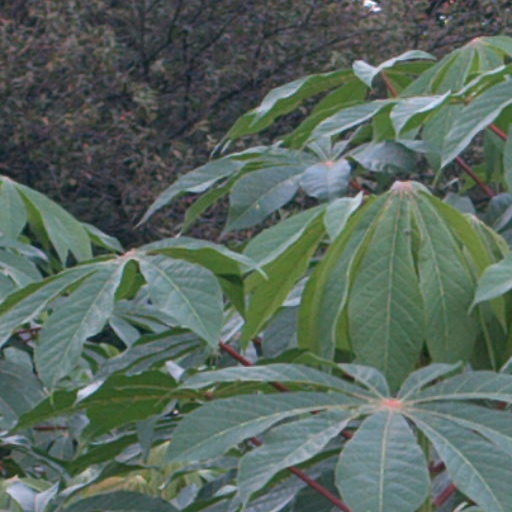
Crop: cassava